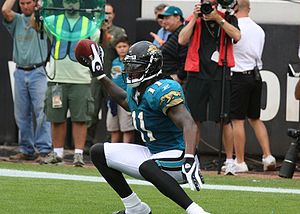
Jacksonville Jaguars
Jacksonville Jaguars
Jacksonville Jaguars er et professionelt amerikansk fodboldhold, der spiller i AFC South-divisionen i NFL. Holdet har hjemme i Jacksonville i Florida, og spiller deres hjemmekampe på TIAA Bank Field. Holdet blev oprettet i 1995, da ligaen blev udvidet. Holdet har været i playoffs adskillige gange, men har ikke vundet andre titler end to sejre i divisionen. Holdet etablerede sig hurtigt efter oprettelsen som et af de stærkere hold i ligaen, og nåede som det første hold nogensinde playoffs i tre af sine første fire sæsoner. Holdets profiler omfatter pt. blandt andet cornerback Rashean Mathis, running back Maurice Jones-Drew og Quarterback Blaine Gabbert.